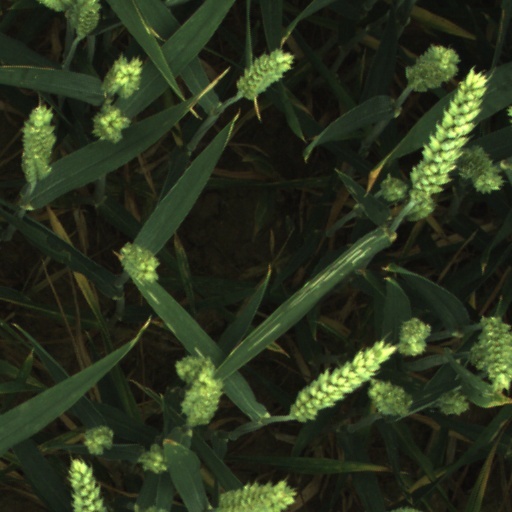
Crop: wheat